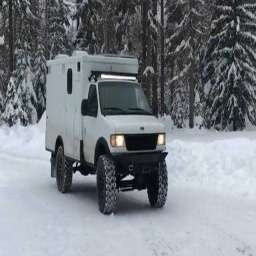
Label: ambulance